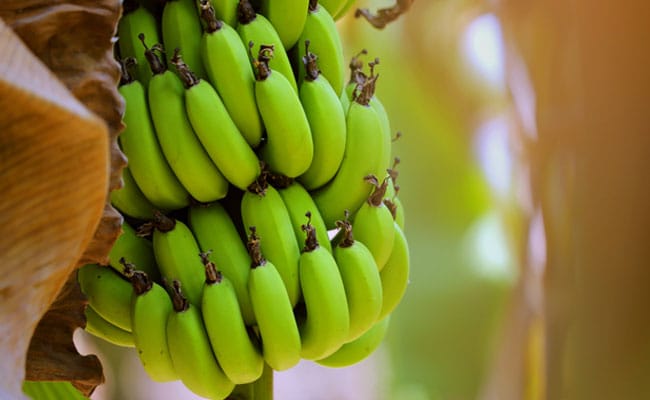
Label: Banana